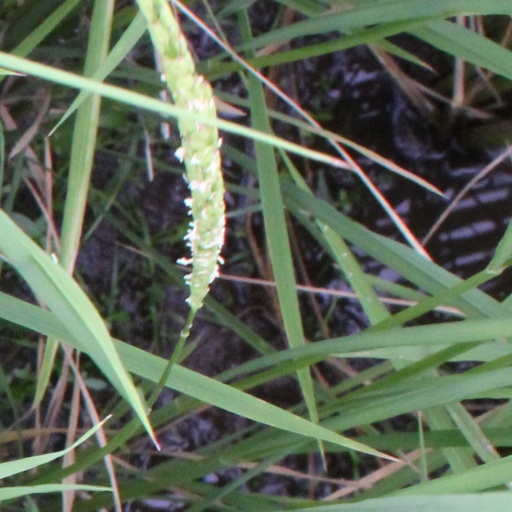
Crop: rice